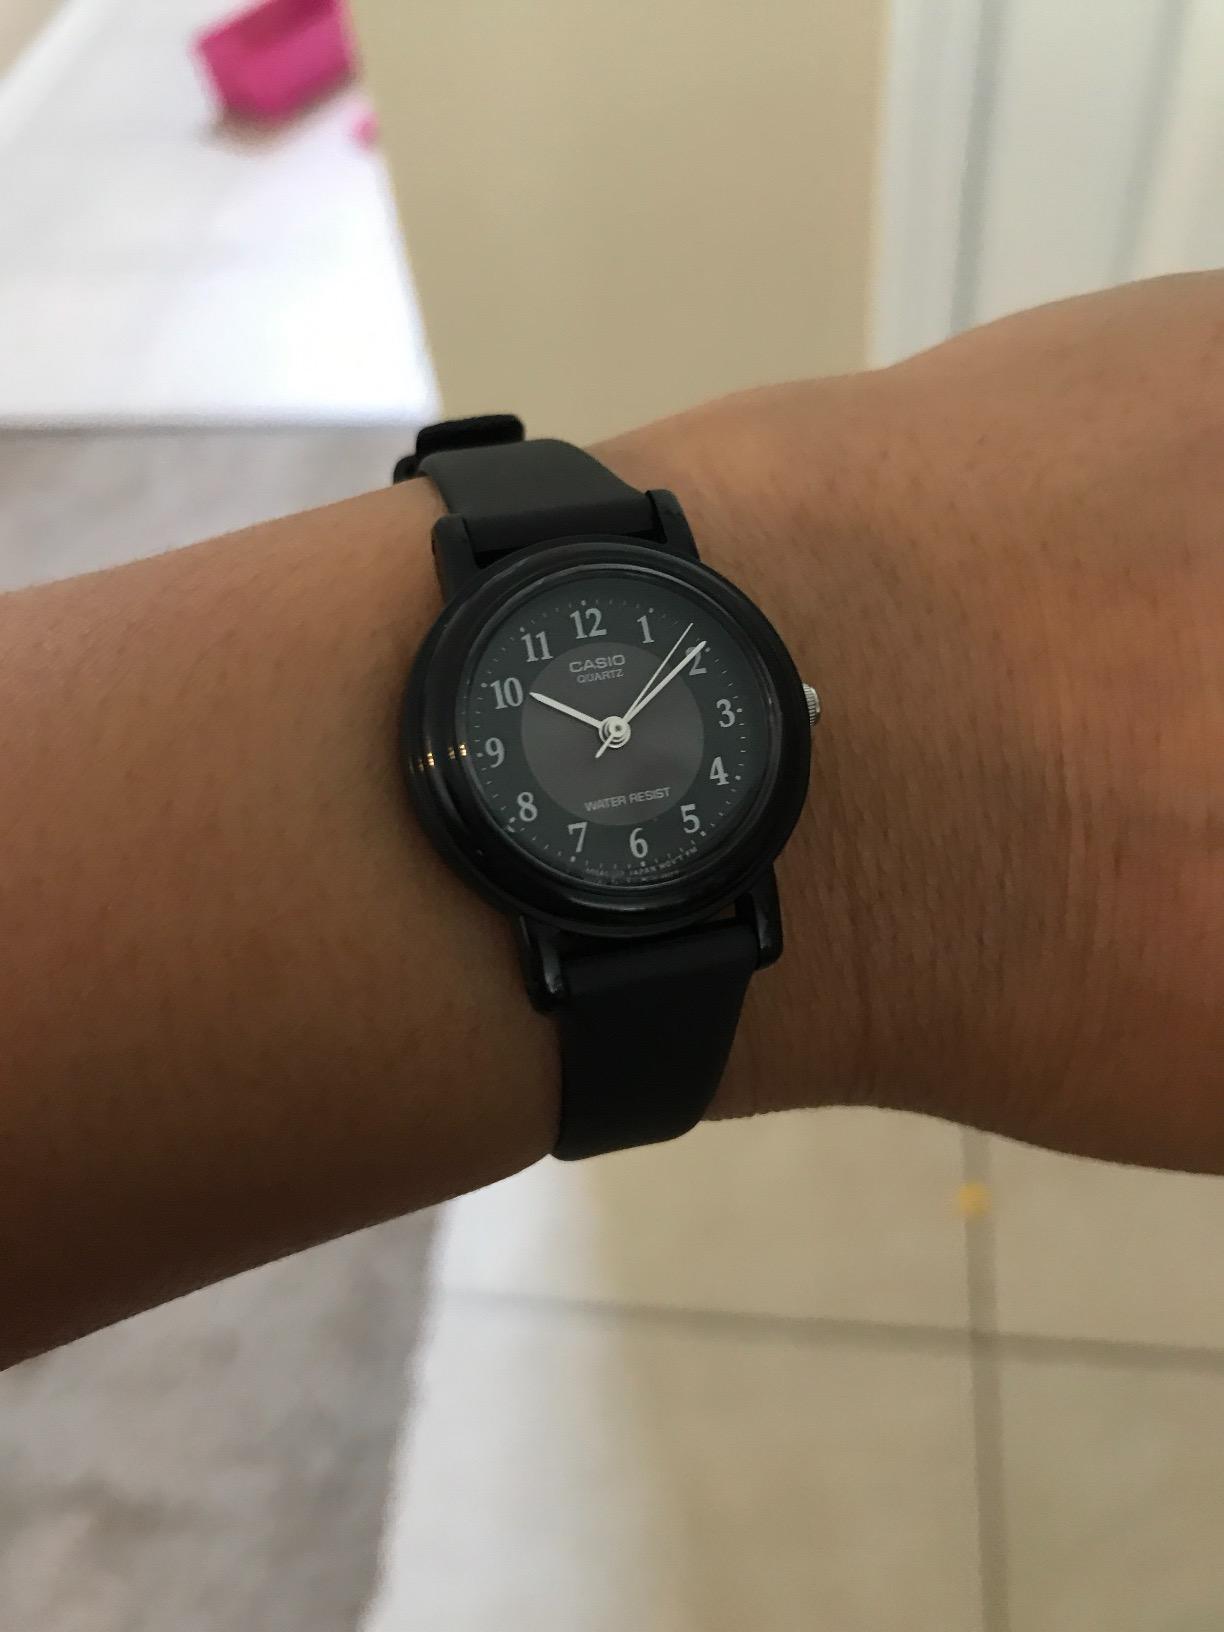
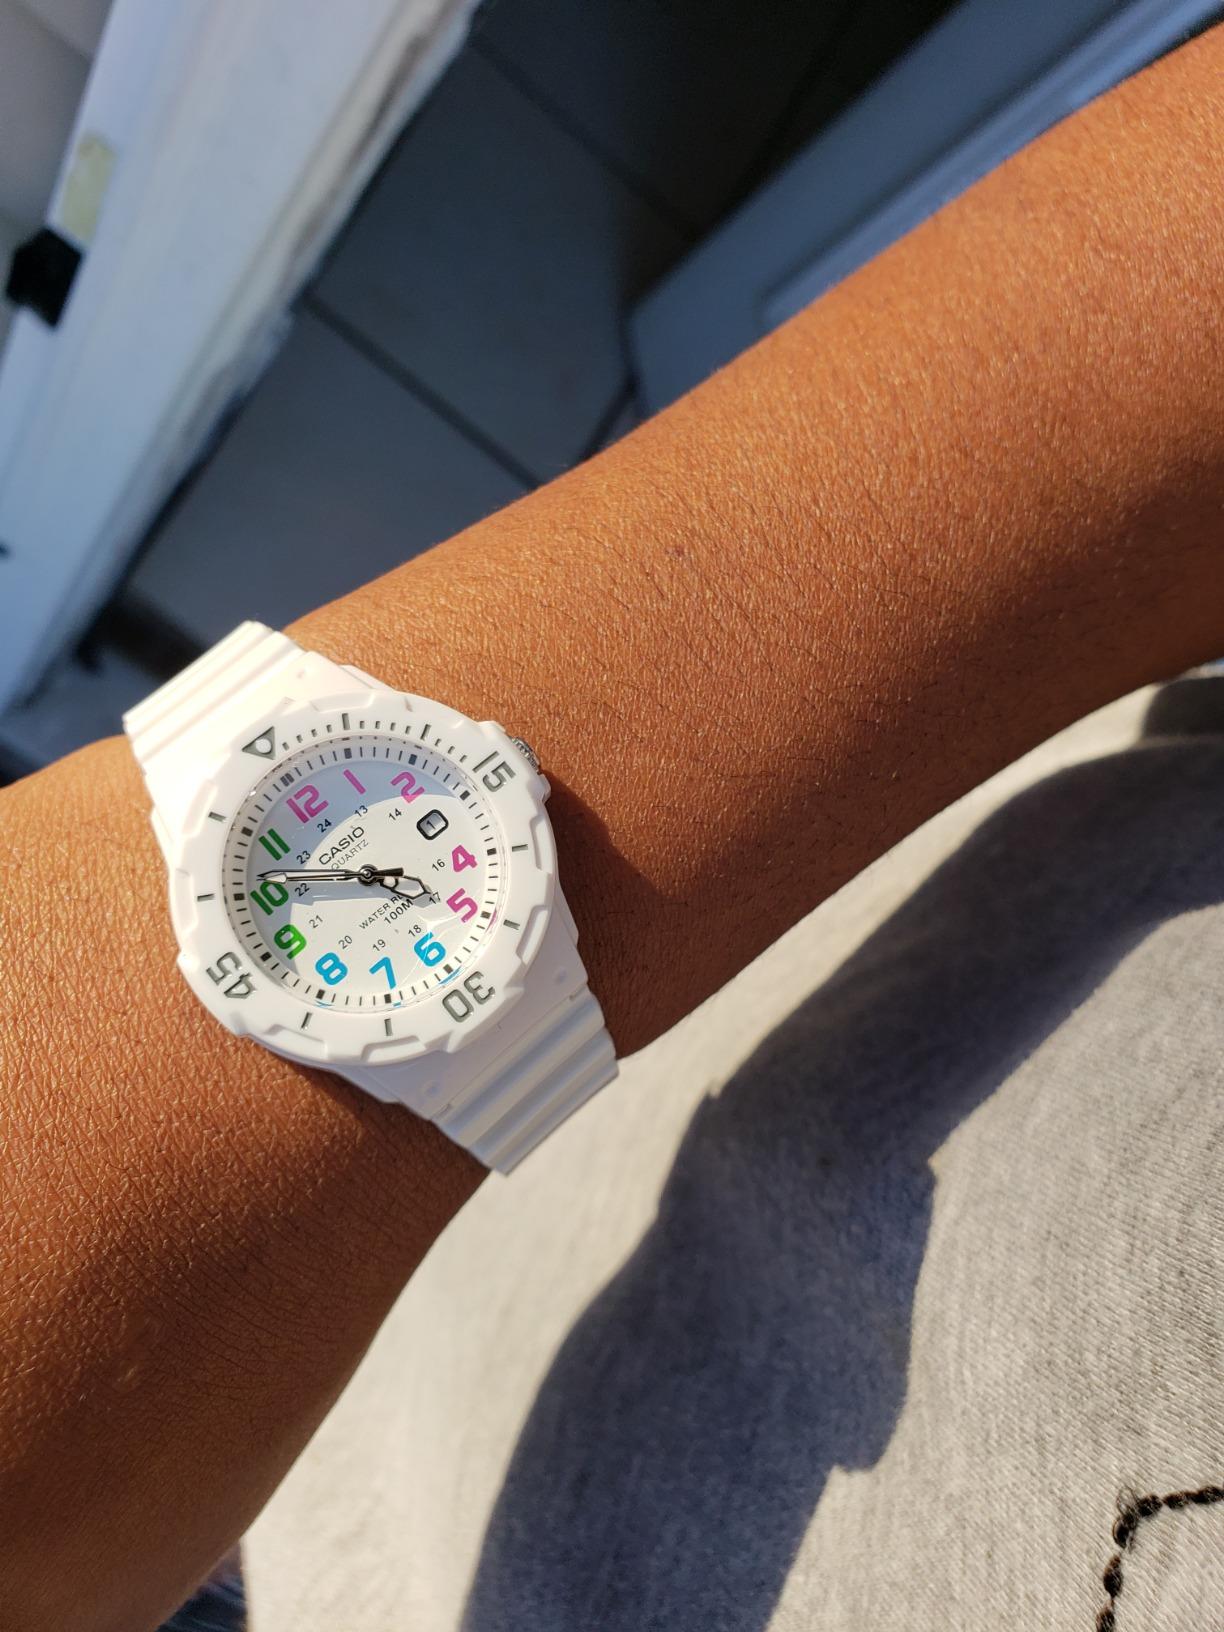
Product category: accessories_watch
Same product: no